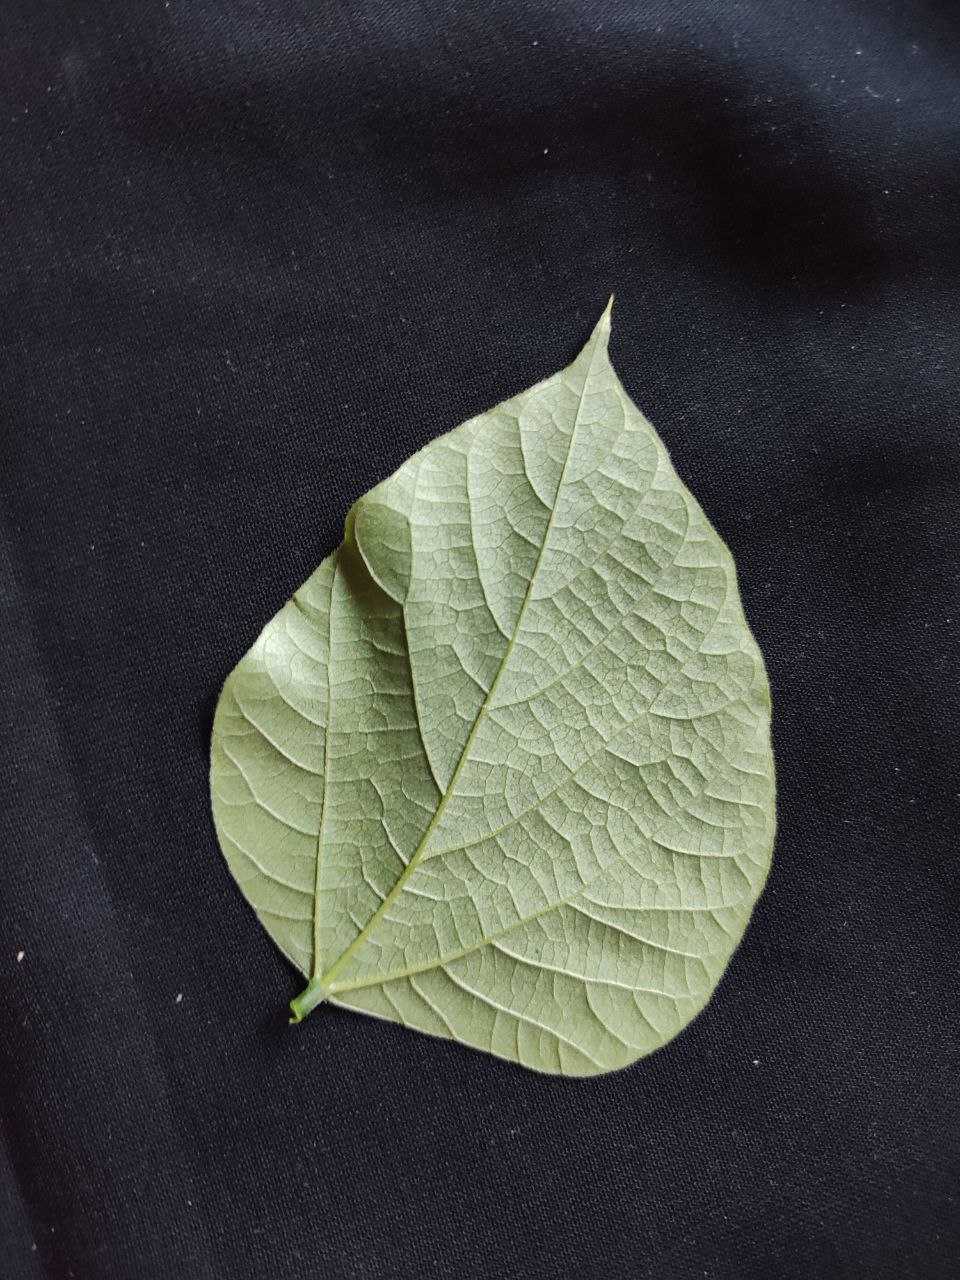
Crop: bean
Leaf condition: Fresh Leaf